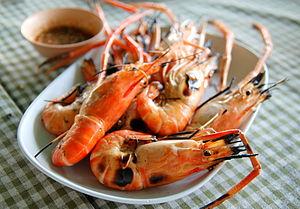
Kung yang (lit.: crevette grillées